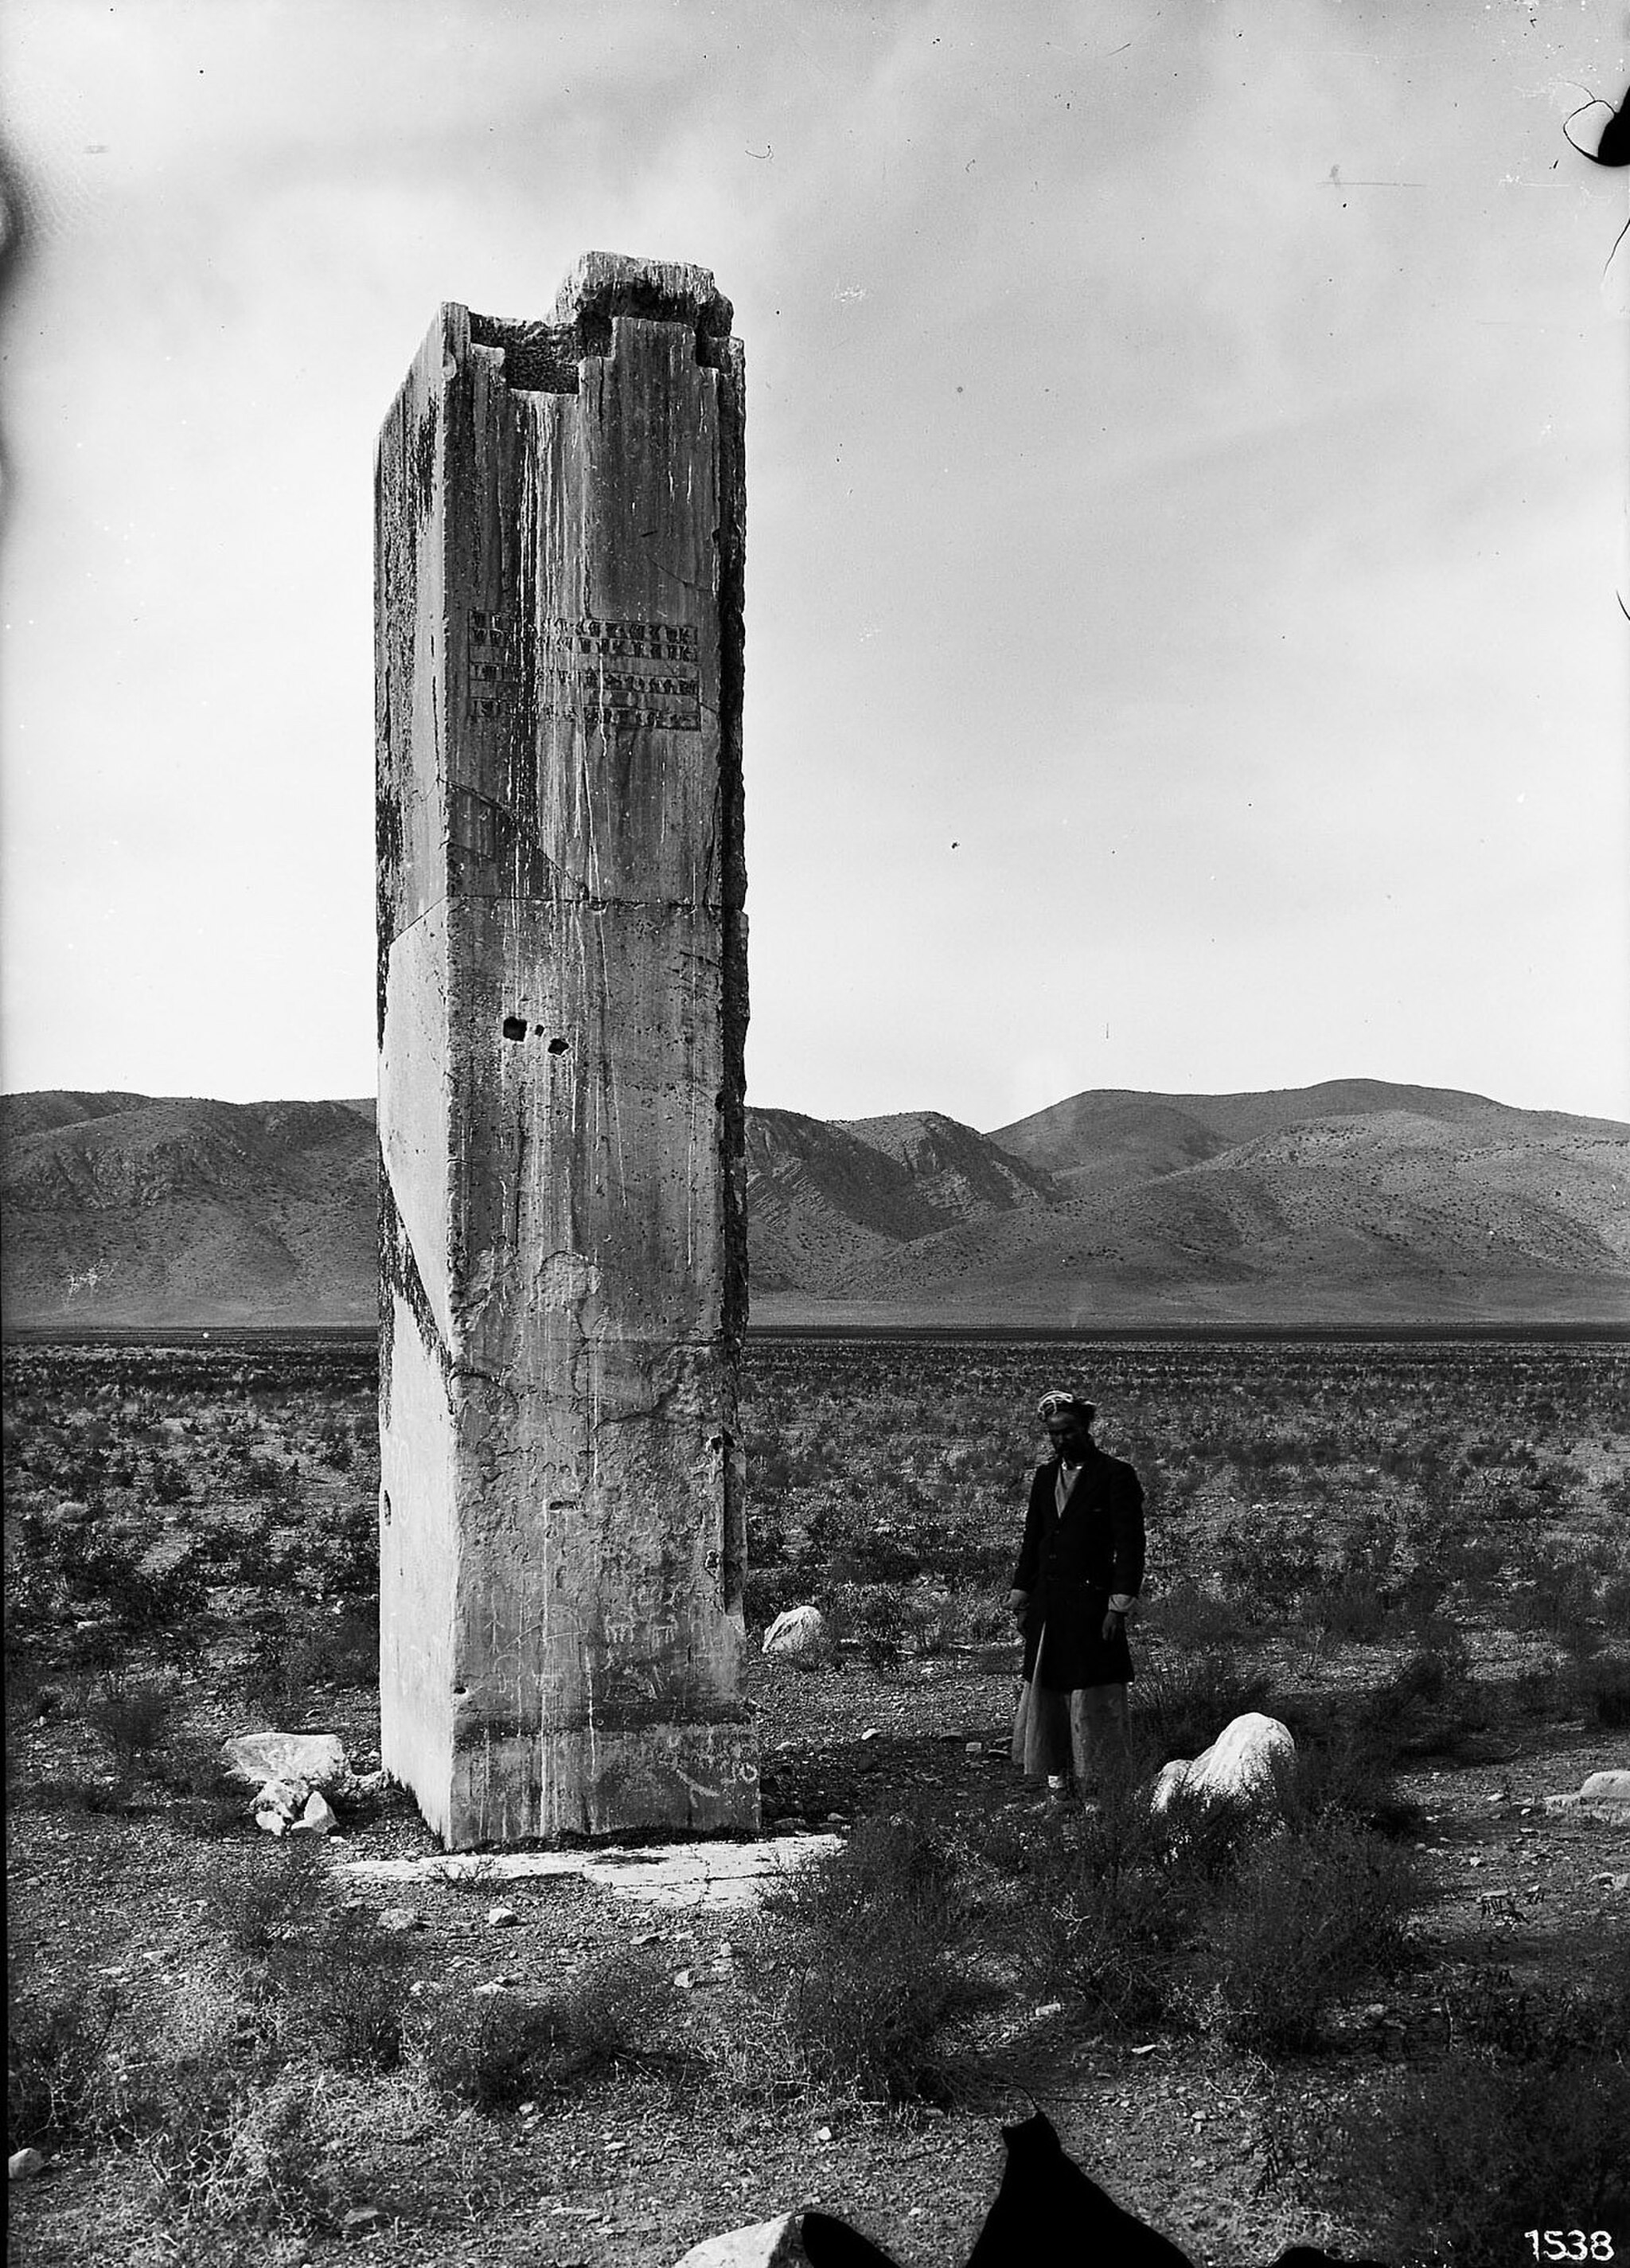
Title: Pasargadae (Iran); Palace 'P'; View of Lone Surviving Pier (Anta) Flanking the Long South-East Portico, before Excavation
Description: Pasargadae (Iran); Palace 'P'; View of Lone Surviving Pier (Anta) Flanking the Long South-East Portico, before Excavation. Herzfeld, Ernst,; b&w ; 18 cm. x 13 cm.; The Ernst Herzfeld papers. Freer Gallery of Art and Arthur M. Sackler Gallery Archives. Smithsonian Institution, Washington, D.C. Excavation of Pasargadae (Iran): Palace 'P': View of Lone Surviving Pier (Anta) Flanking the Long South-East Portico, before Excavation The Persian inscription: " 𐎠𐎭𐎶 𐏐 𐎤𐎢𐎽𐎢𐏁 𐏐 𐎧𐏁𐎠𐎹 / 𐎰𐎡𐎰* 𐏐 𐏃𐎧𐎠𐎶𐎴𐎡𐏁𐎡𐎹 " * It seems that the last 𐎰 in 𐎧𐏁𐎠𐎹𐎰𐎡𐎰 should be 𐎹
Date: between 1905 and 1928
Categories: Ernst Herzfeld, CC-PD-Mark, Palace P (Pasargadae) Cyrus inscription, PD-old-75